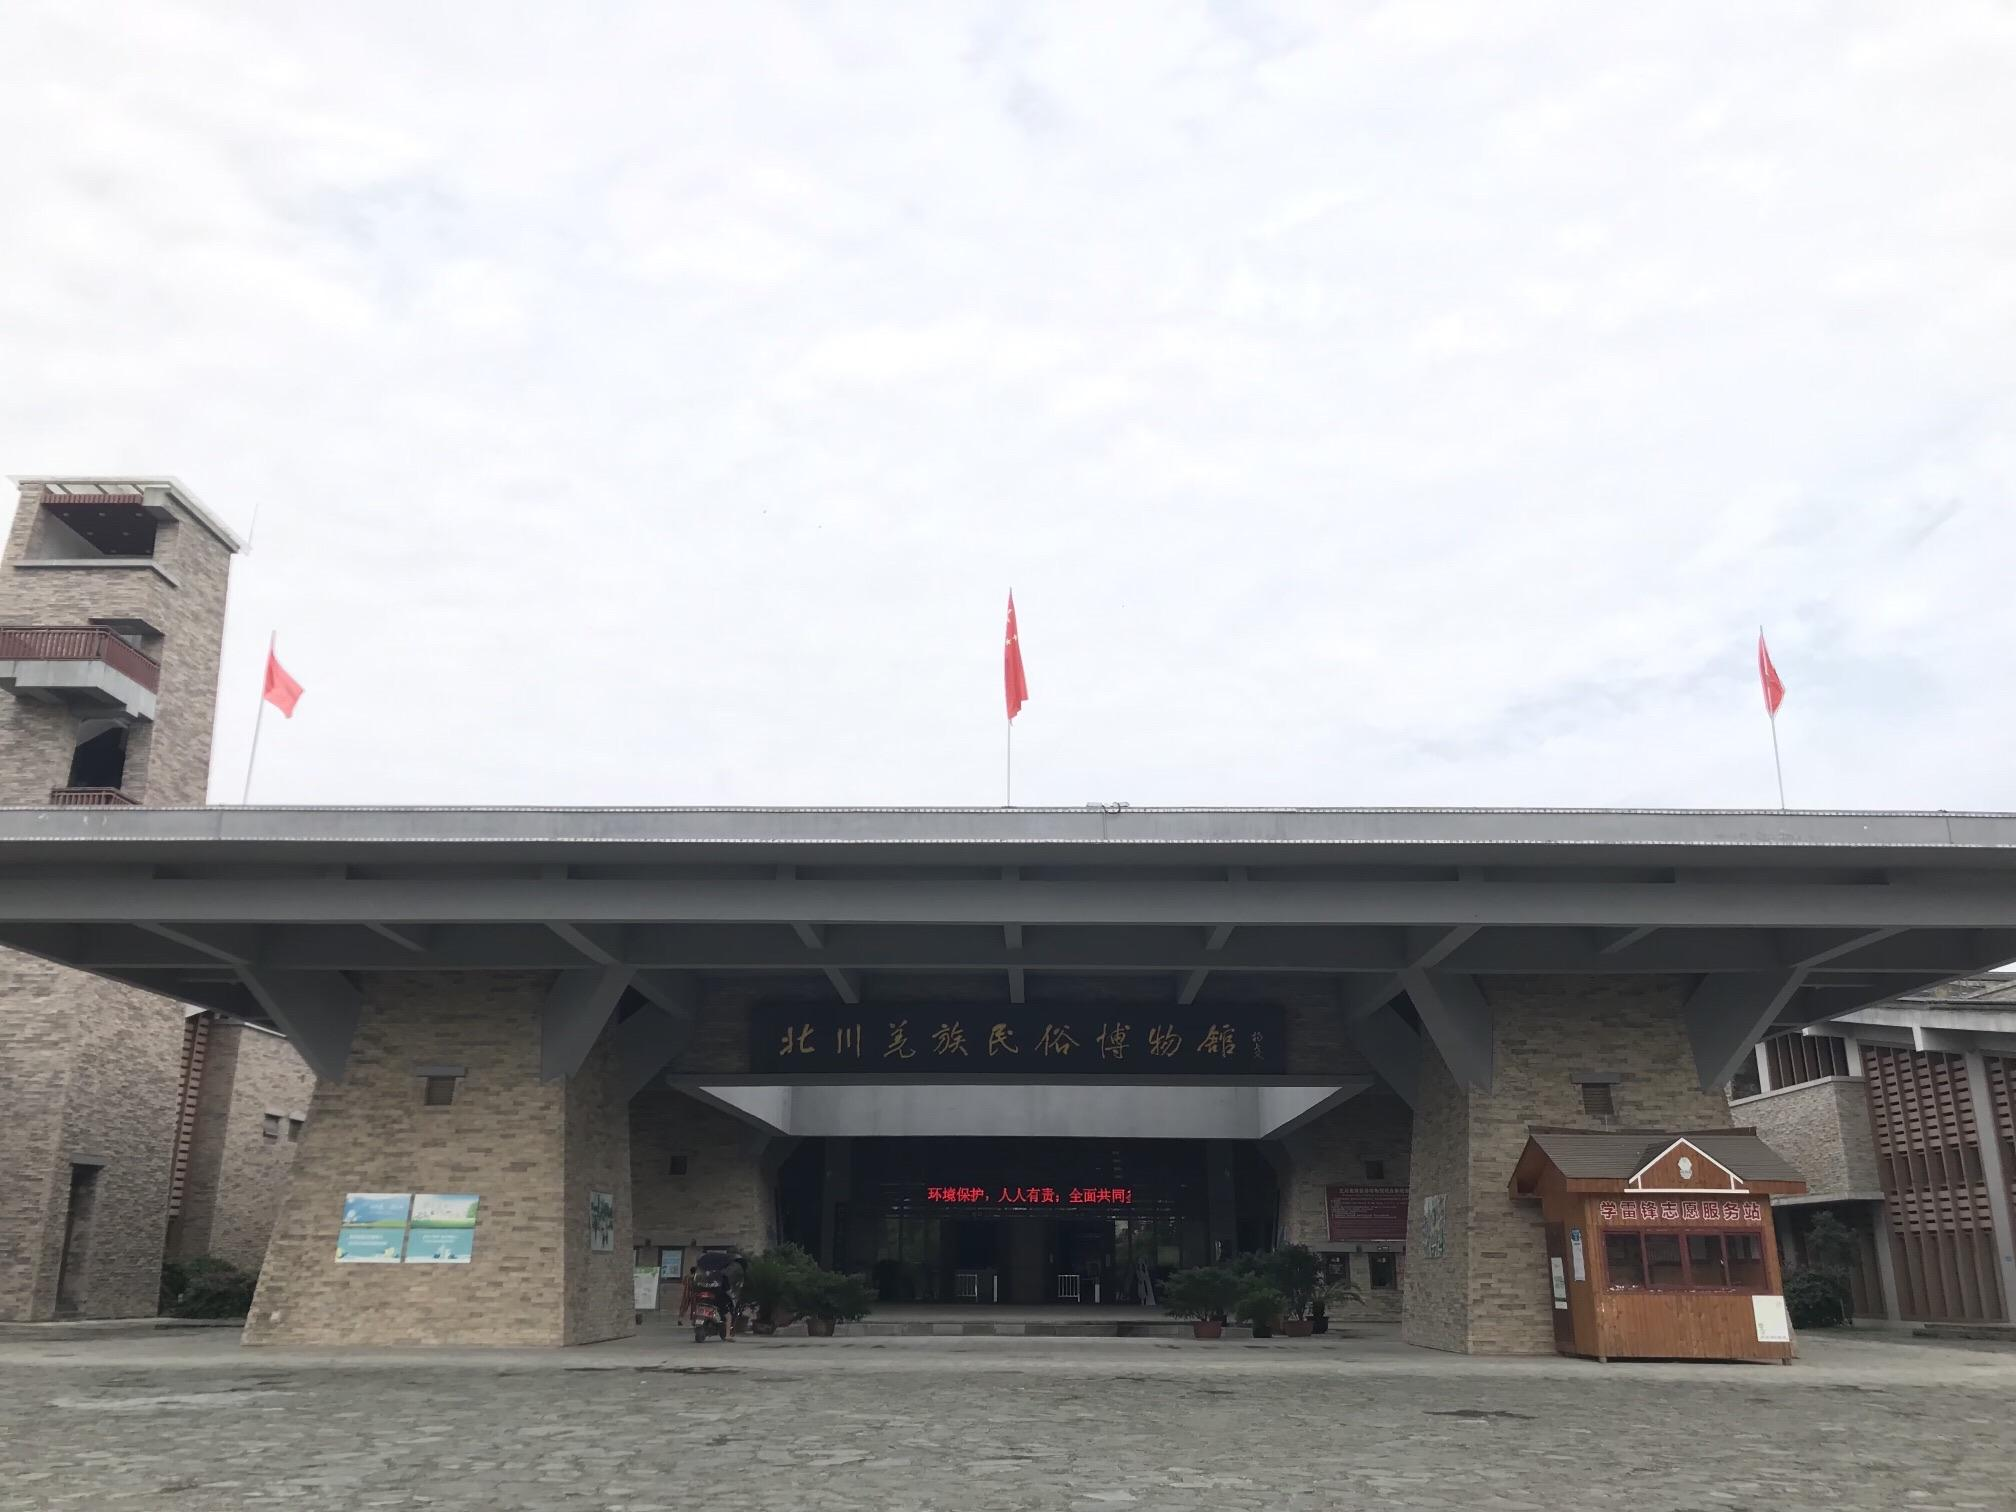
地标名称：羌族民俗博物馆
所在城市：绵阳市·北川羌族自治县